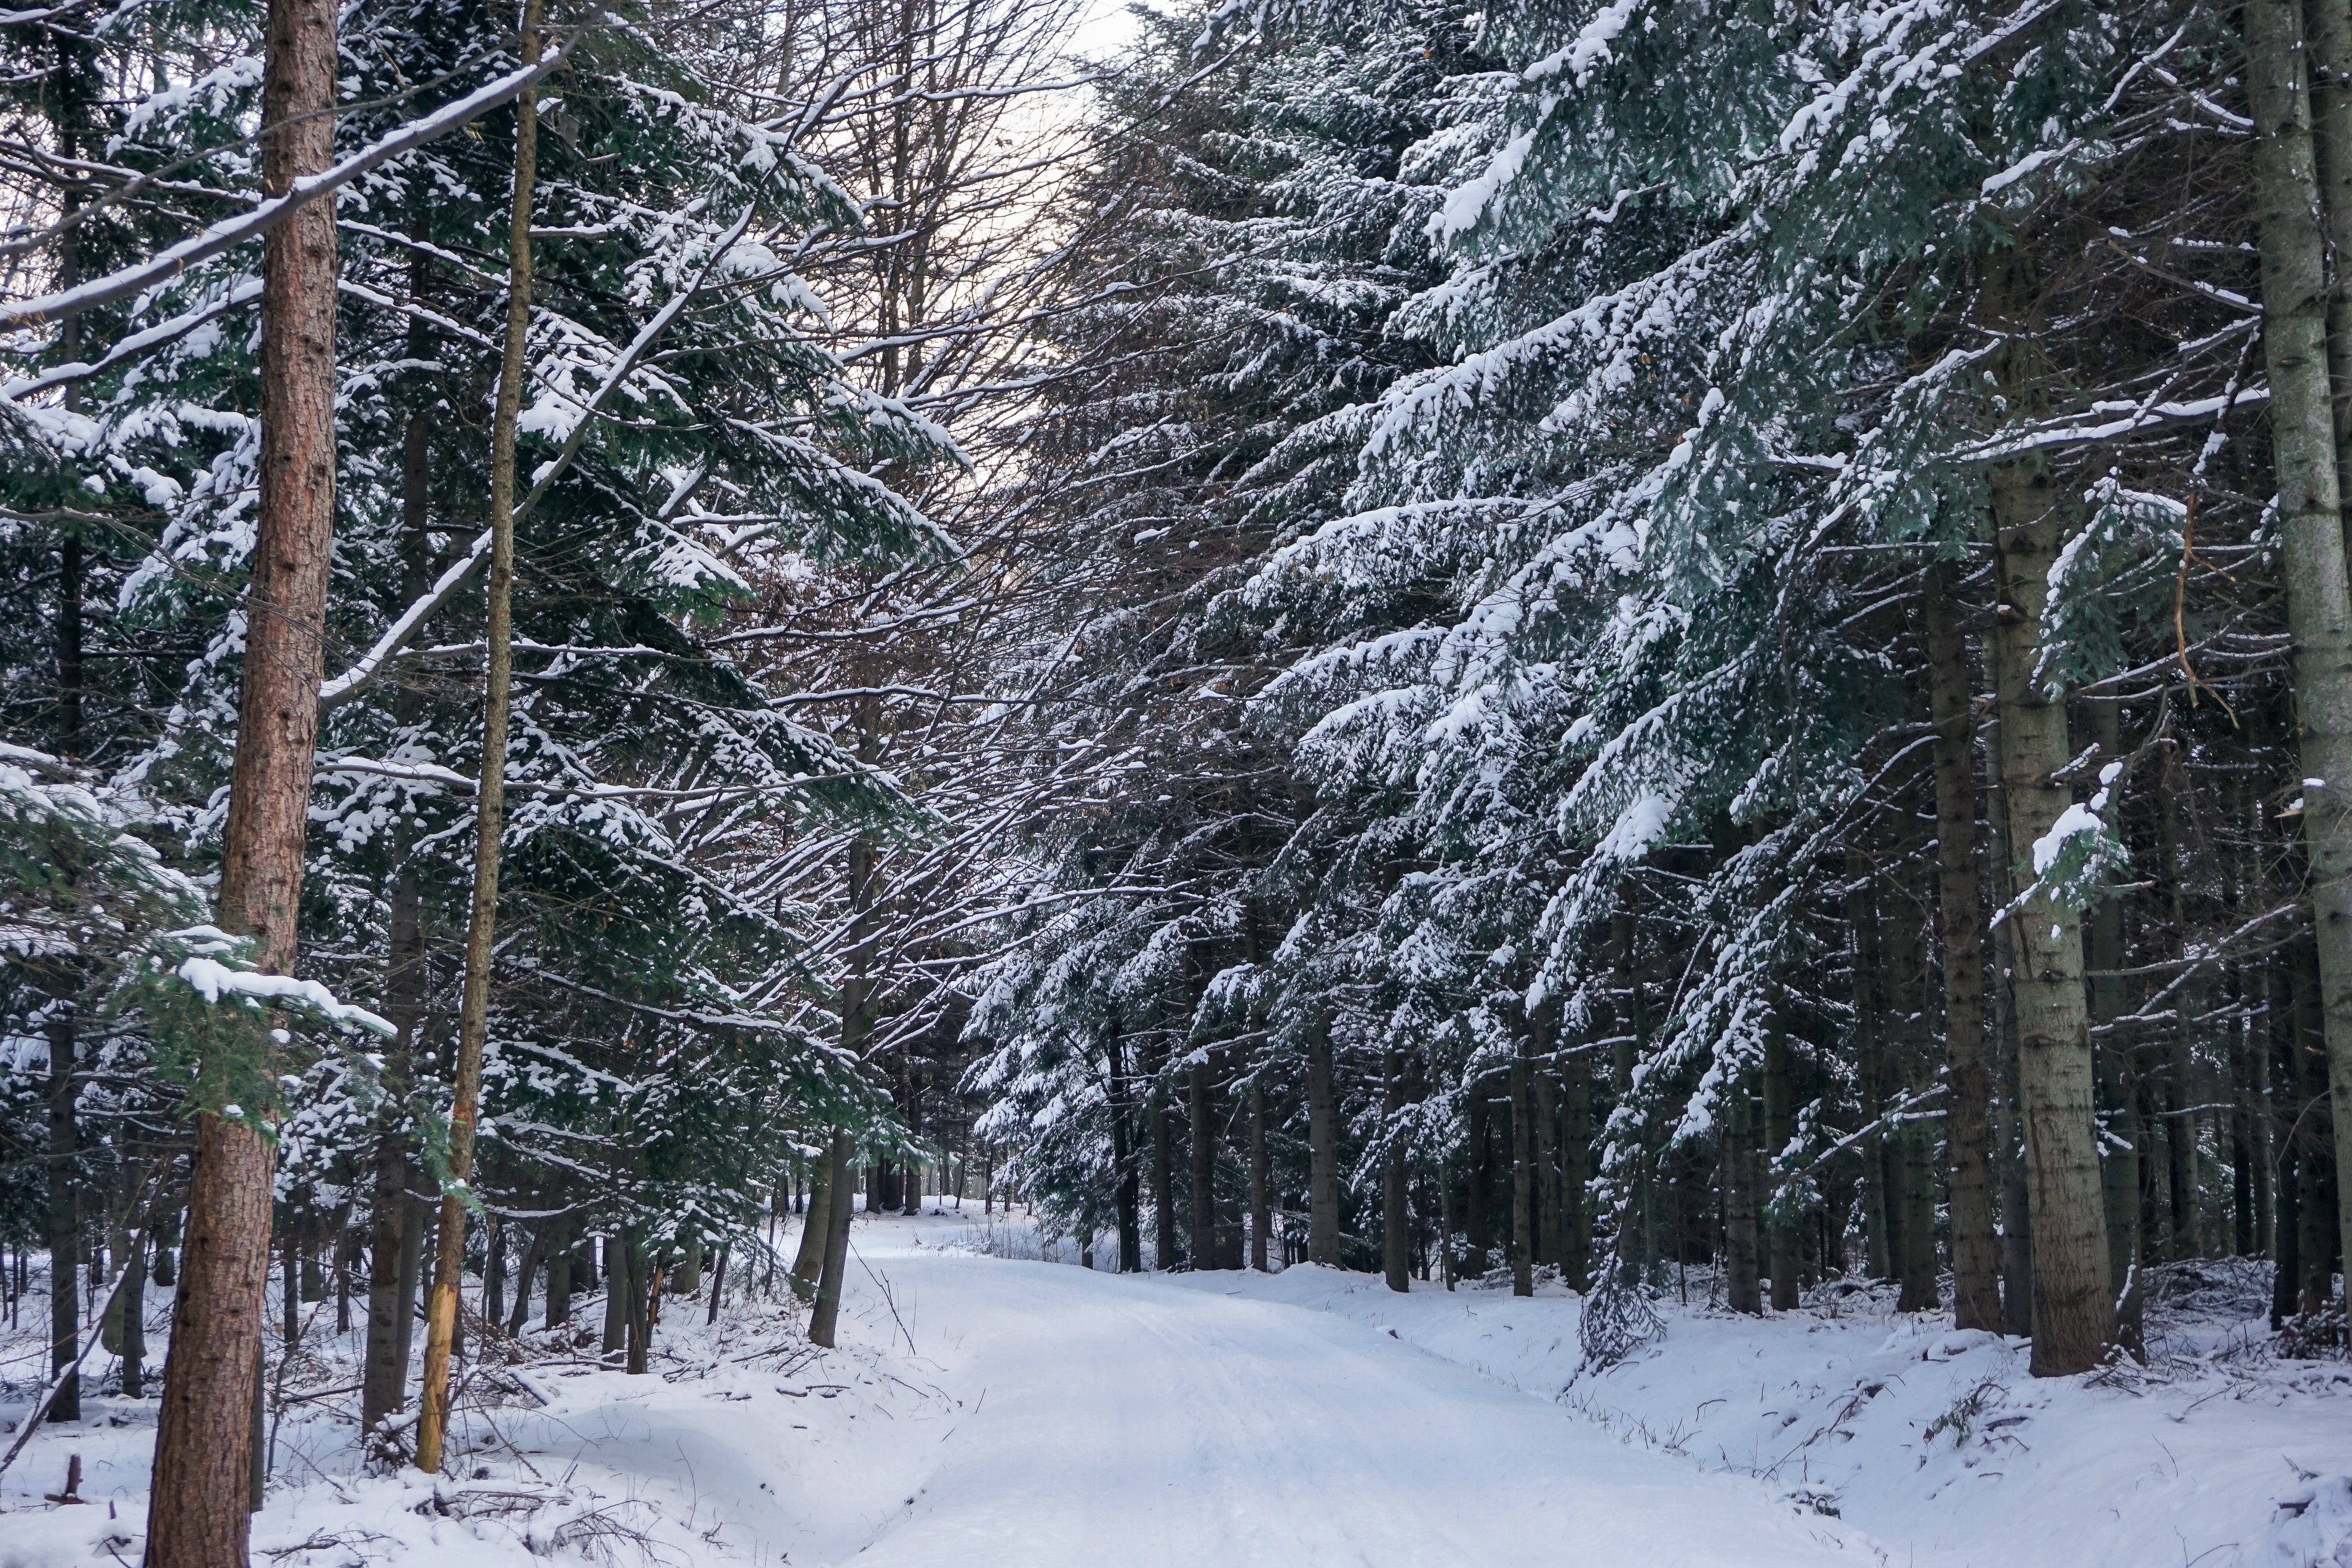
landscape, tree, forest, branch, snow, winter, weather, fir, season, spruce, poland, snowy tree, way, woodland, freezing, natural environment, woody plant